GE U20C

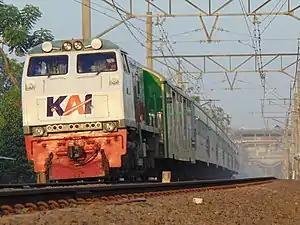
GE U20C of PT Kereta Api Indonesia with new logo.

The GE U20C diesel–electric locomotive was introduced by GE Transportation Systems as an export model in 1964. It was powered by an 8-cylinder 7FDL-8 engine. This locomotive is used worldwide with many variations and modifications. Different engines may be used, e.g. 7FDL8 and 7FDL12. Like the other members of the Universal series, it can be built to suit all track gauges.